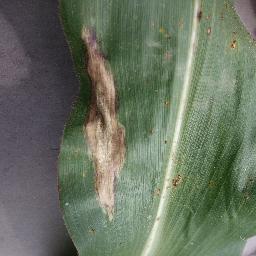
Label: Corn_(Maize)___Northern_Leaf_Blight